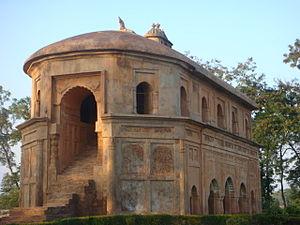
L'Assam fait partie des États de l'extrémité Est de l'Inde, au centre de la région du Nord-Est indien. Il a deux frontières internationales avec le Bhoutan et le Bangladesh et des frontières avec l'Arunachal Pradesh, le Nagaland, le Manipur, le Mizoram, le Tripura, le Meghalaya et le Bengale-Occidental.